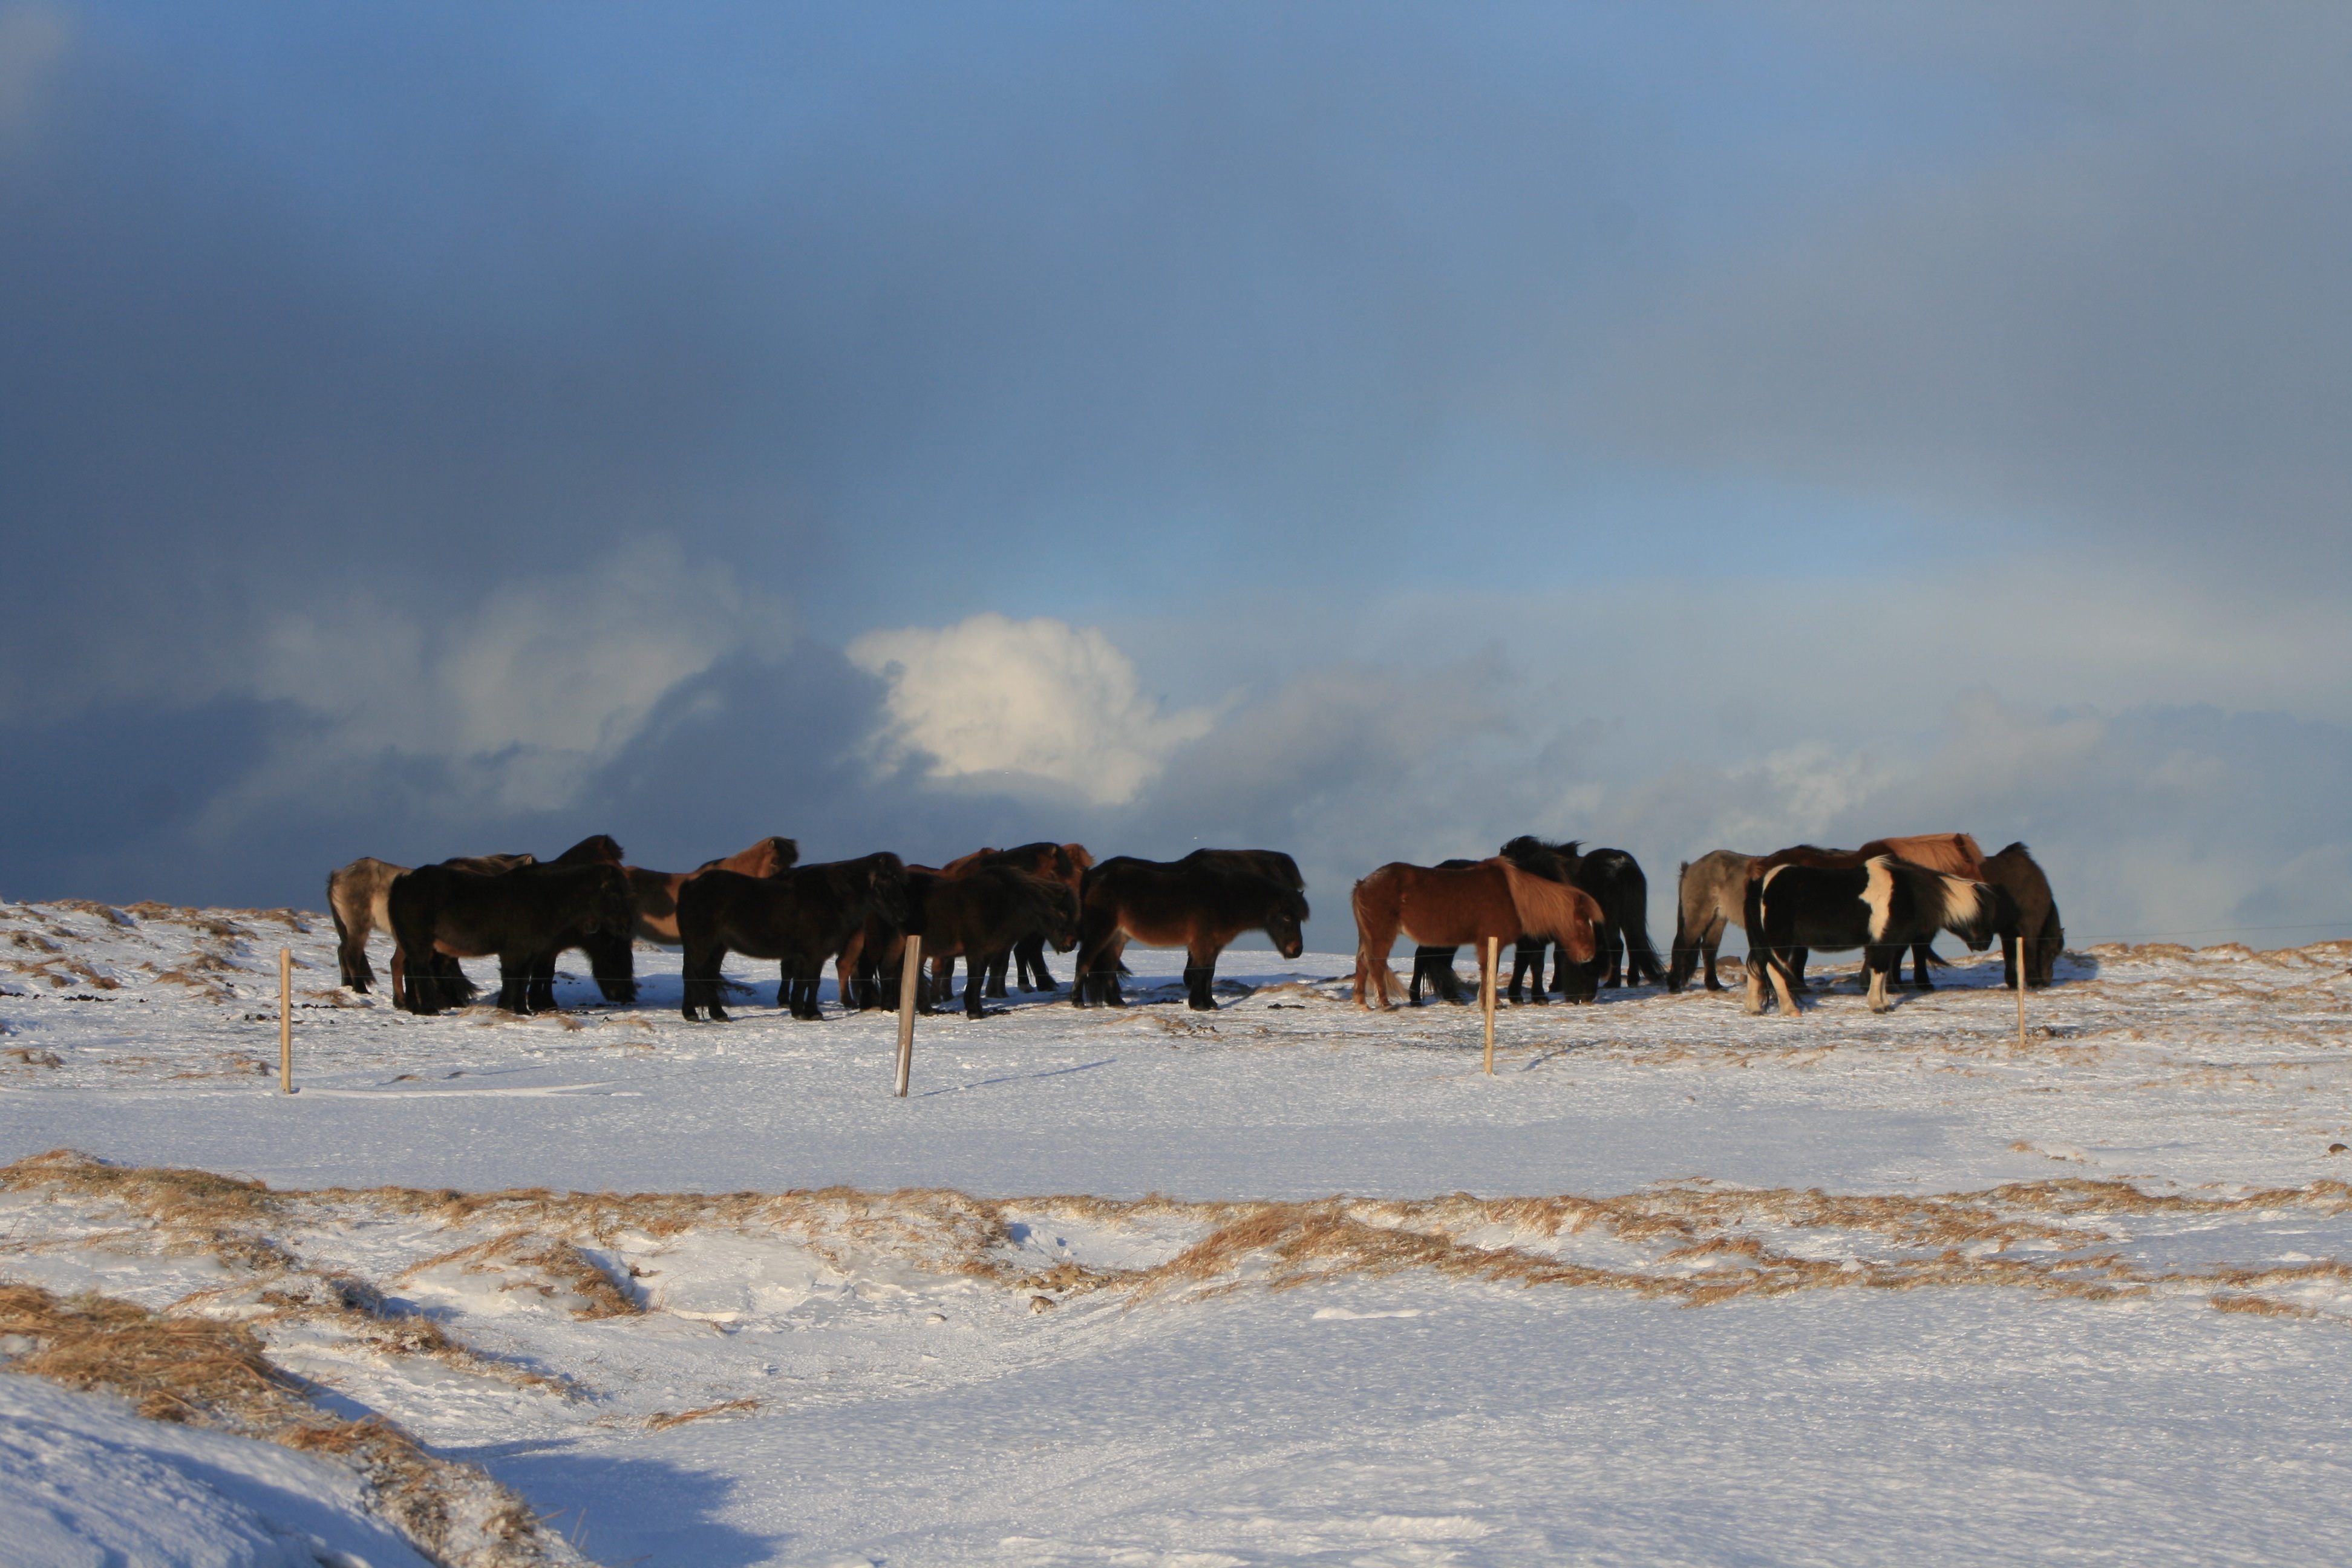
landscape, mountain, snow, winter, herd, weather, iceland, season, wide, ponies, natural environment, cattle like mammal